Monterosso al Mare

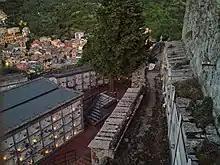
The cemetery within the convent

Monterosso al Mare is a town and "comune" in the province of La Spezia, part of the region of Liguria, Northern Italy. It is one of the five villages in Cinque Terre.